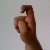
The image shows a hand gesture representing the letter 'X' in Indian Sign Language.